Gold working in the Bronze Age British Isles

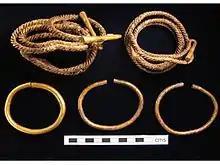
The Lambourn Hoard, from Lambourn, Berkshire, with three bracelets and two folded twisted torcs (West Berkshire Museum).

Eogan (1994) noted that around 250 surviving gold objects are known to date to the Early Bronze Age, 165 of those from Ireland, and the other 83 from Britain. From analysing the designs of the earliest gold artefacts in Britain, Eogan noted that they "form a homogeneous group" which, when "taken in conjunction with other metal types demonstrate that a new technology was introduced." Early Bronze Age pieces are generally much smaller, with very thin decorated discs or plaques common. Two small gold cups have been found in England, the Rillaton Cup and the similar but now crushed Ringlemere Cup.